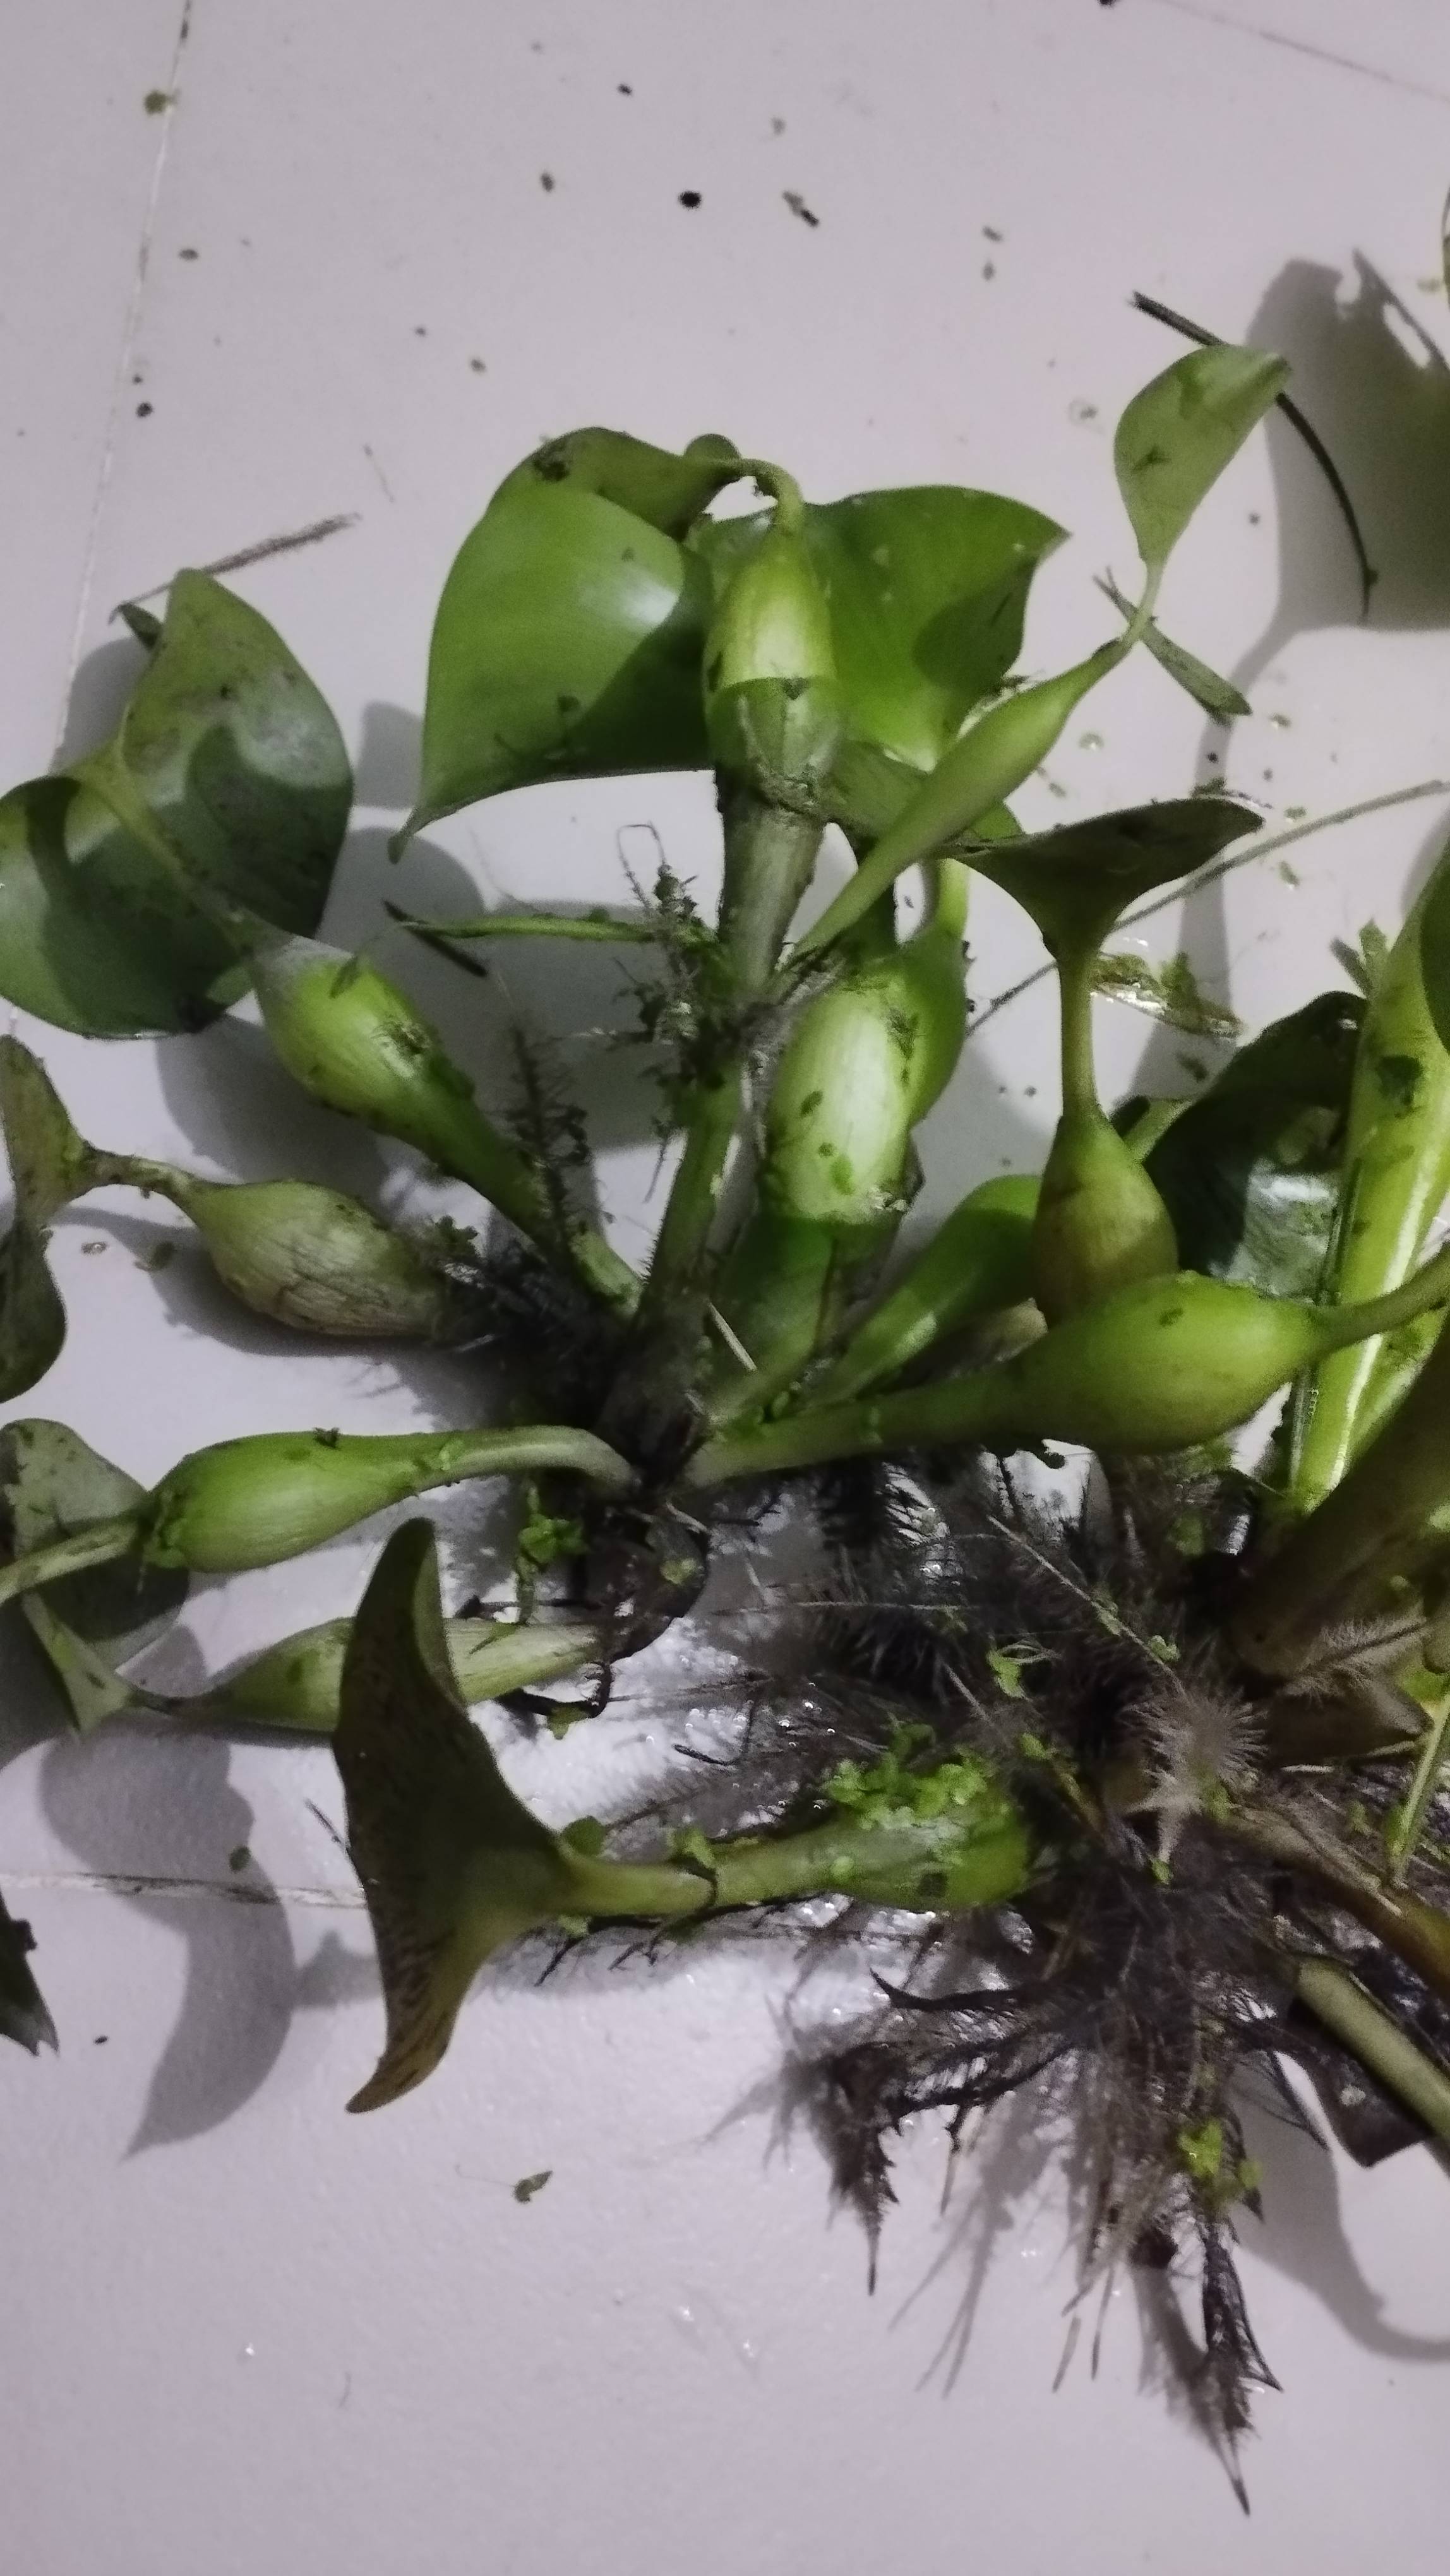
Species: Common Water Hyacinth (Eichornia crassipes)